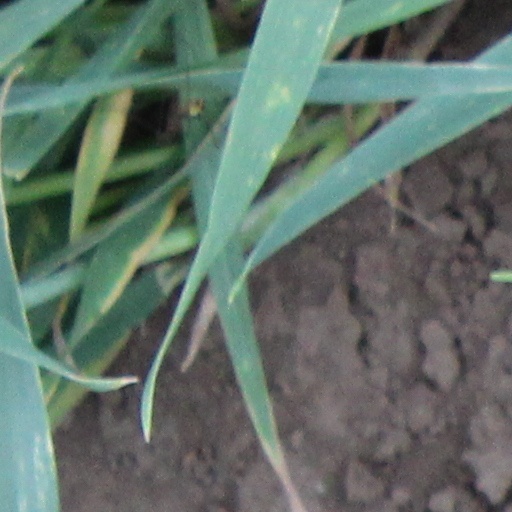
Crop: wheat